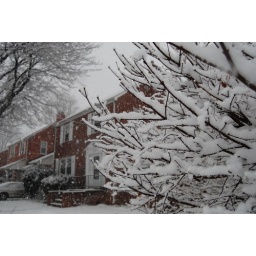
Snowy trees by our house